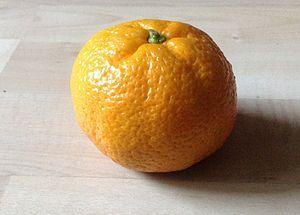
La mandarine est un agrume. C’est le fruit du mandarinier, un arbre de la famille des Rutaceae.